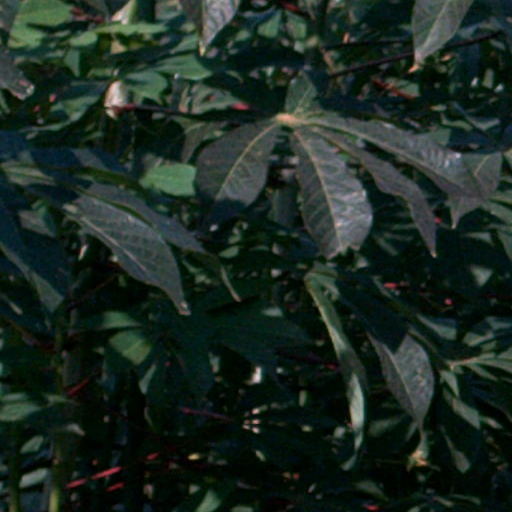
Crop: cassava